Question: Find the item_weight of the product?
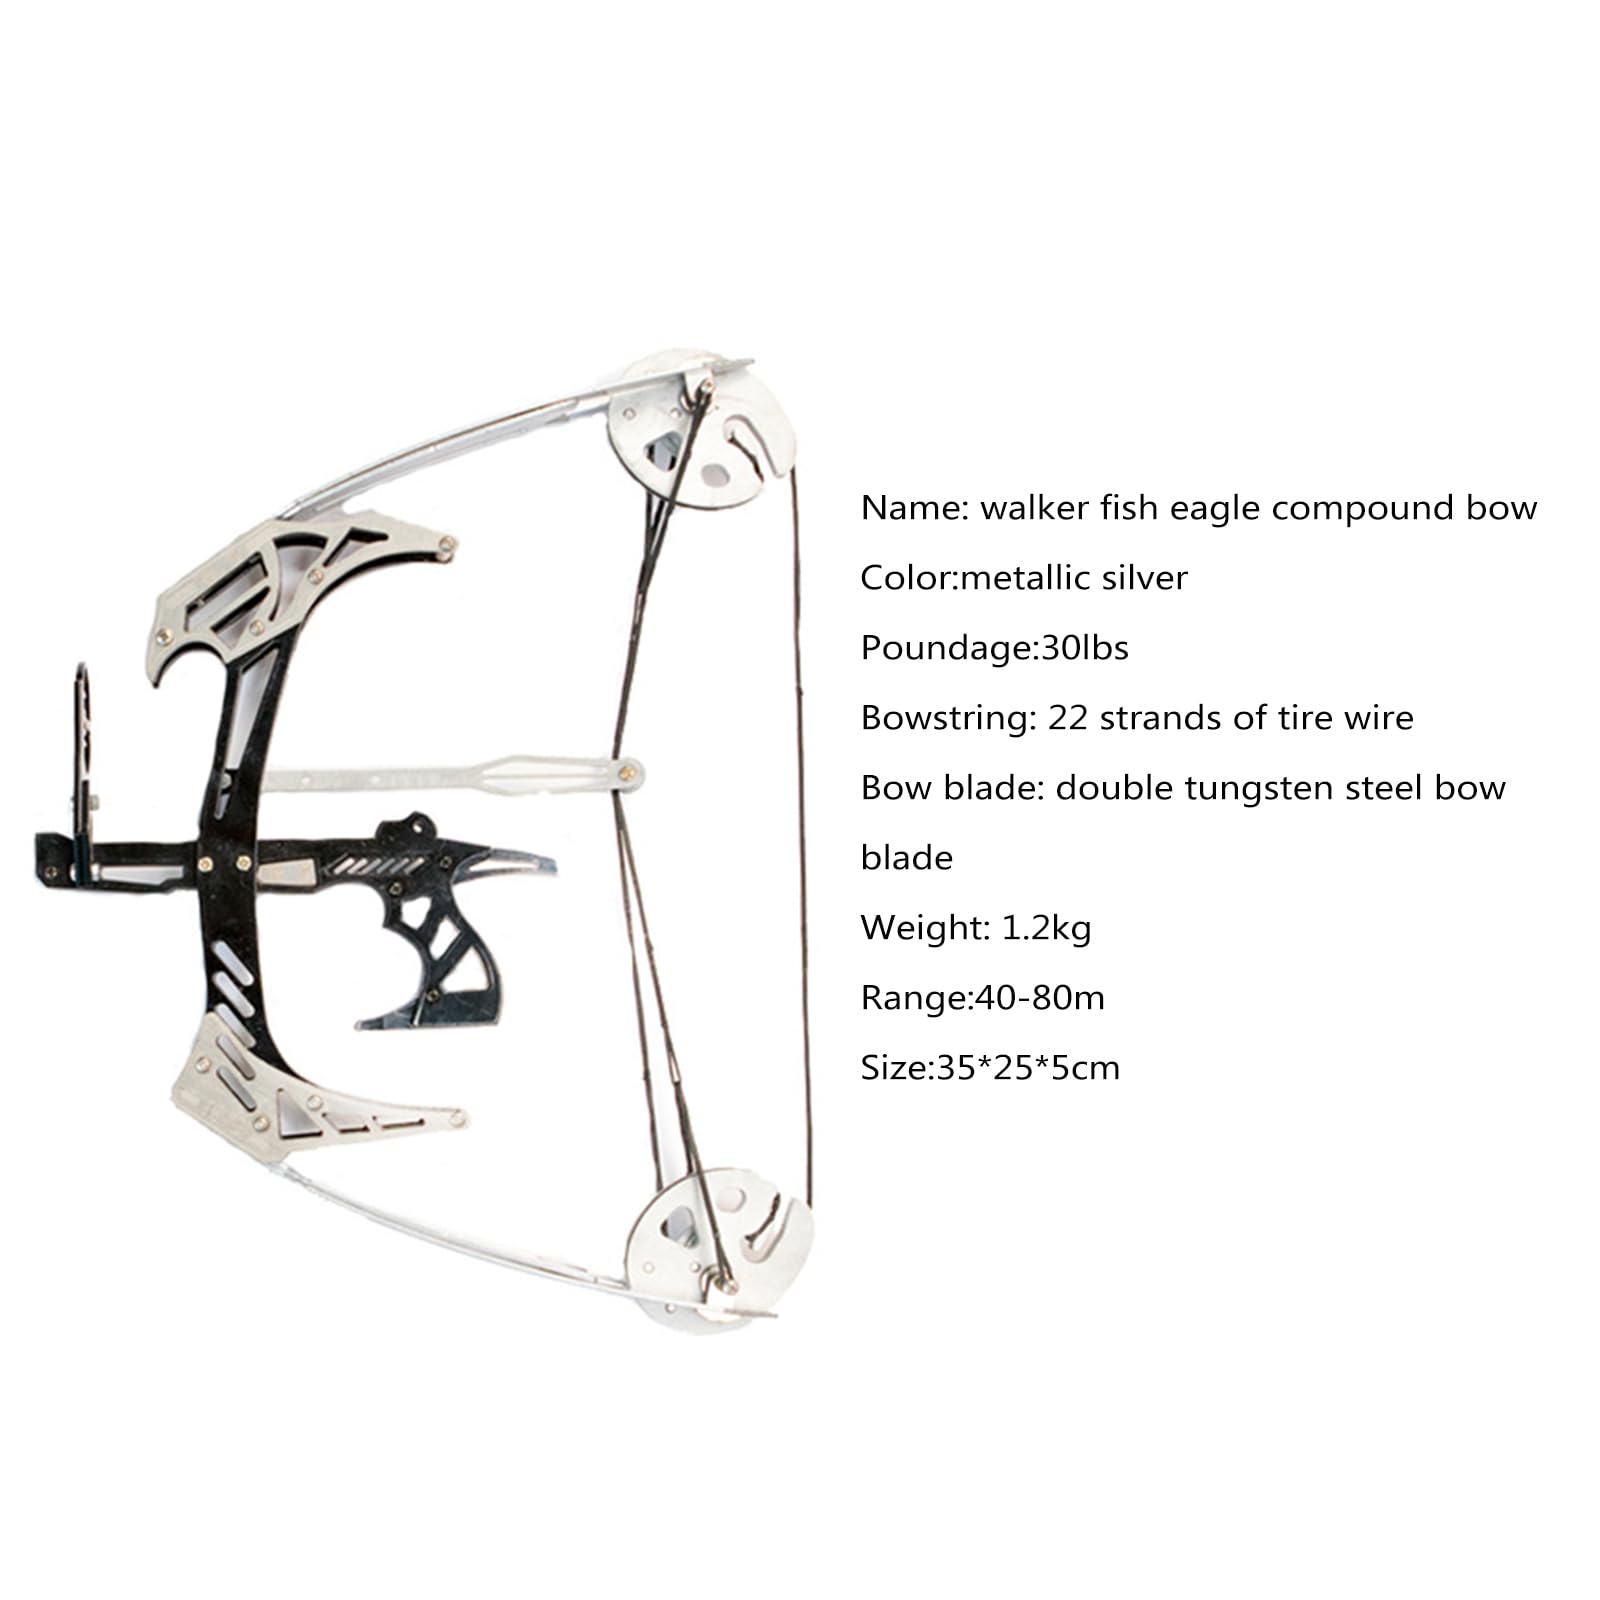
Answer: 1.2 kilogram